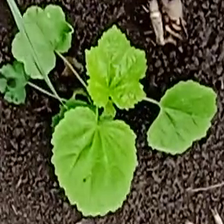
Weed species: Little_Mallow(Malva parviflora)